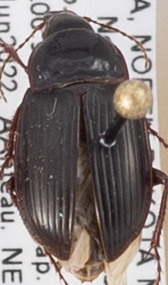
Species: Amara obesa
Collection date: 2022-06-28
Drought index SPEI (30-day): -0.844
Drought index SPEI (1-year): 0.01
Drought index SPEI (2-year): -1.28